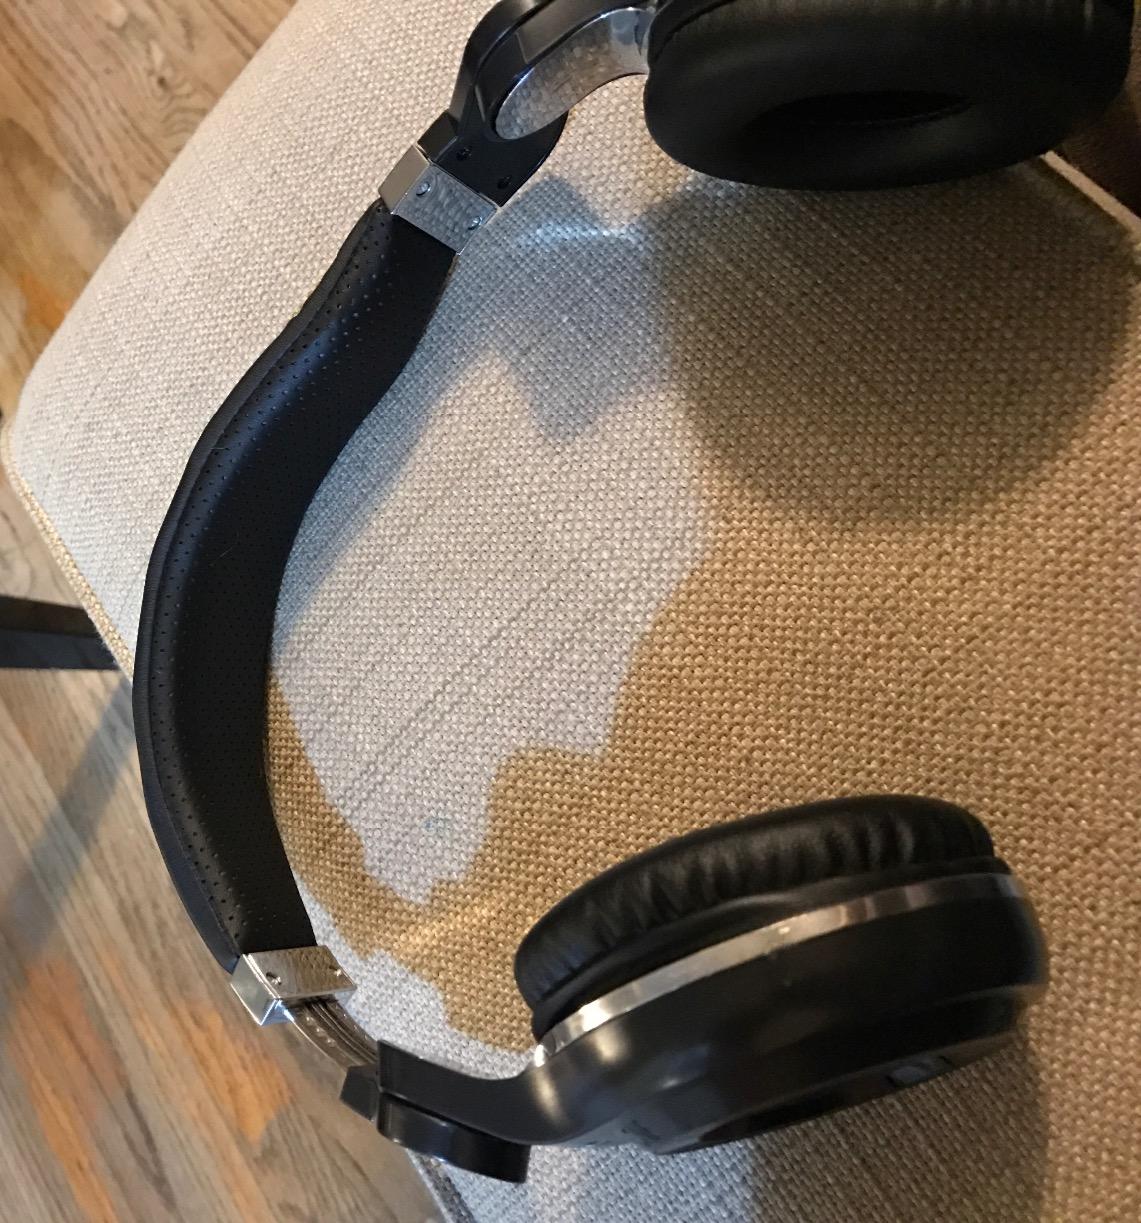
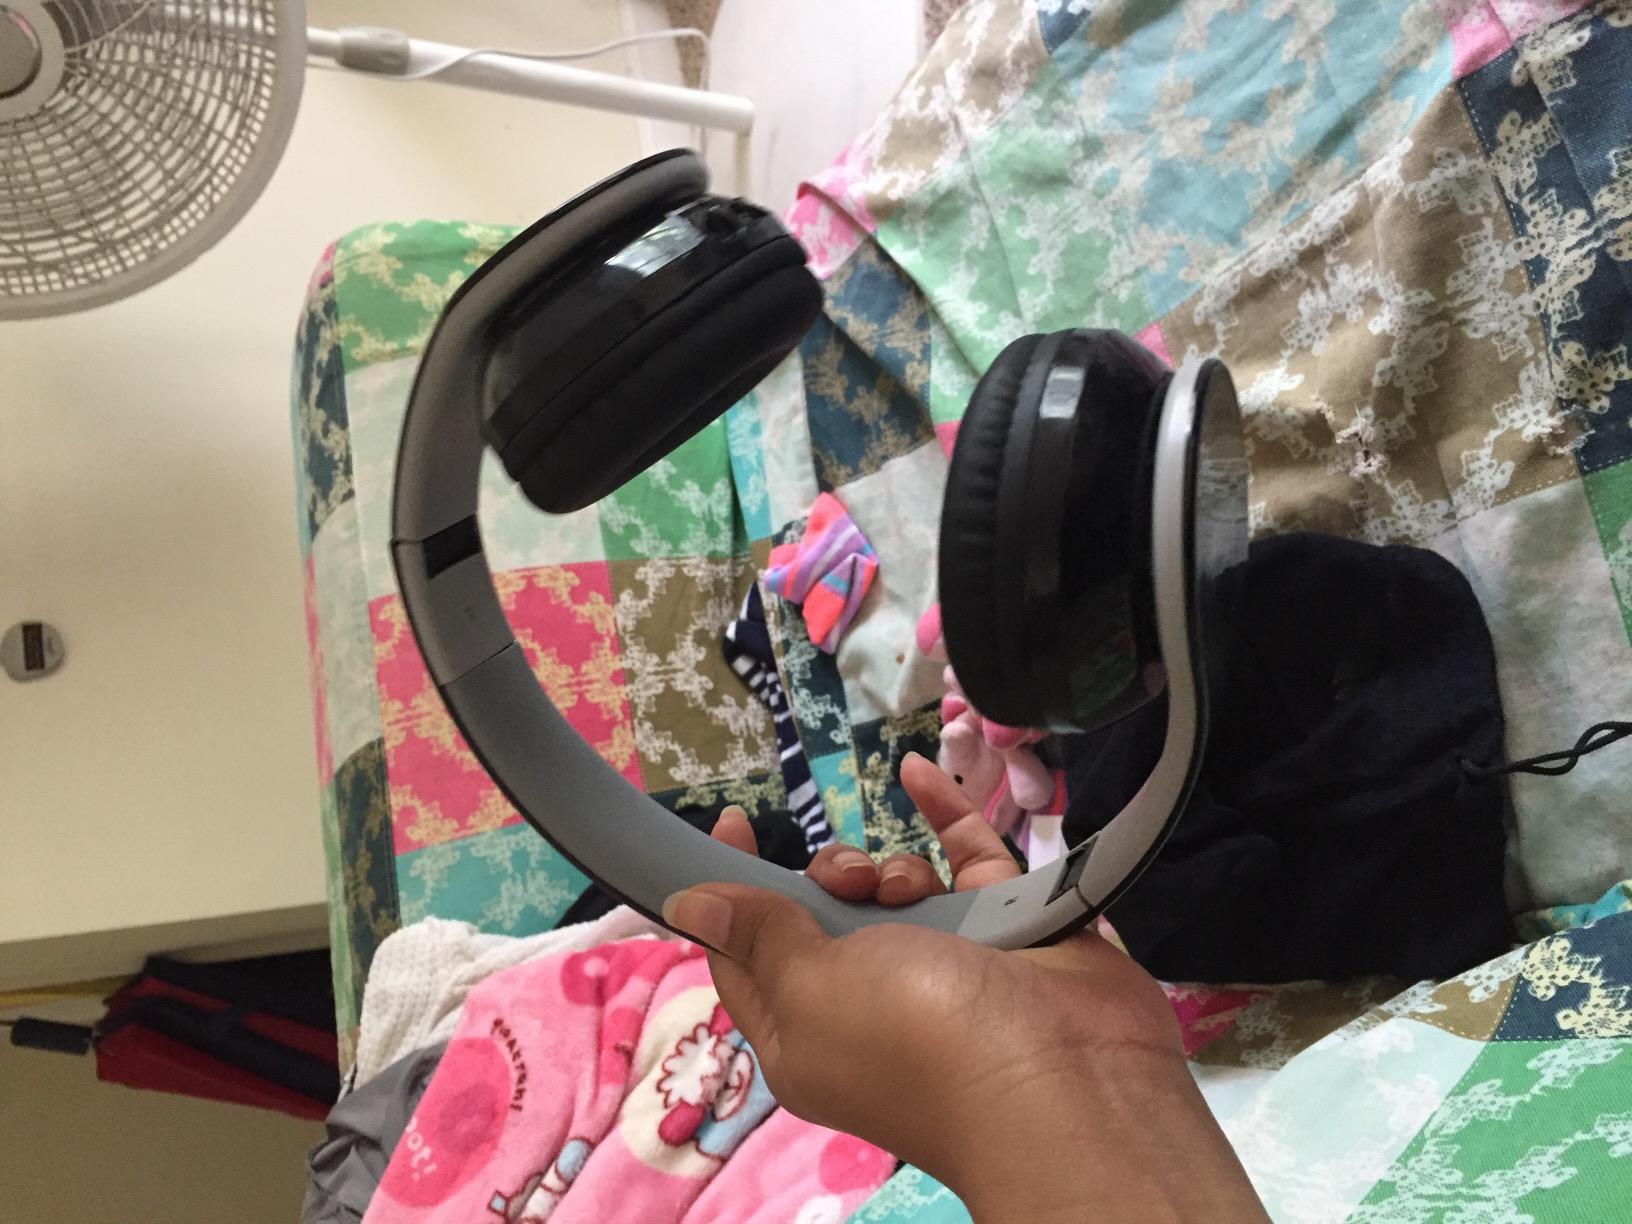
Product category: headphones
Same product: no